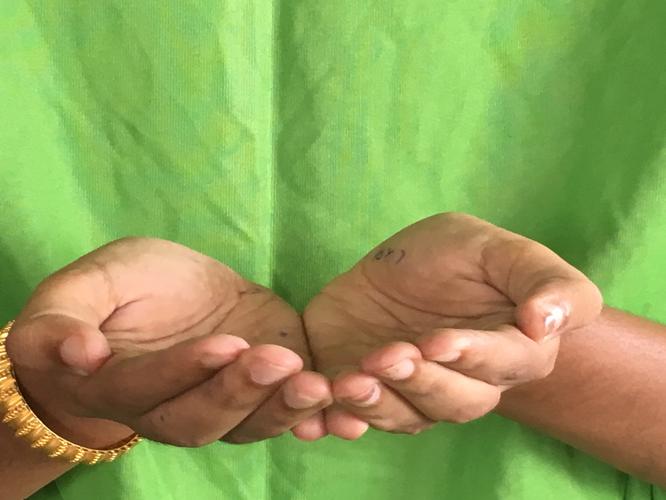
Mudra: Pushpaputa
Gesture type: double_hand